Four species

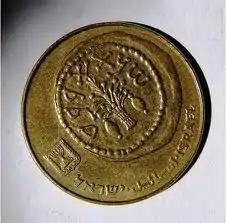
Lulav and etrog on coin

The four species are distinctive that none of them are widespread in the Land of Israel, but rather occur in distinct parts of the land: "etrog" in the moist coastal plain, "lulav" near springs in the valleys, "hadas" in the mountains, and "aravah" near major wadis and rivers. Thus, in order to perform the commandment, Jews from different parts of the land had to gather together at the Temple to share the species that grew in their locations.